Baharon Ke Manzil (1991 film)

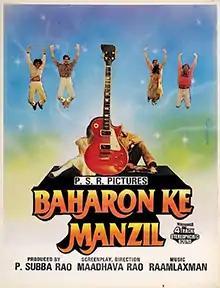
Poster

Baharon Ke Manzil is a 1991 Indian Hindi-language film directed by Madhava Rao and produced by P.Subba Rao for P.S.R.Pictures, Madras, starring Mona Ambegaonkar, Roopesh Kothari, Jeet Upendra and Paresh Rawal.